Anna Häfele

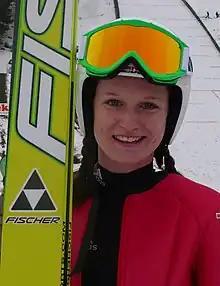
Anna Häfele

Anna Häfele (born 26 June 1989 in Bad Arolsen, Hesse) is a German ski jumper. She came at the second place in the FIS Junior Ski Jumping World Championships 2009 in Štrbské Pleso, Slovakia. She received an eight place in the World Championship in Liberec 2009 and has three wins from the Ladies Continental Cup (the highest level).